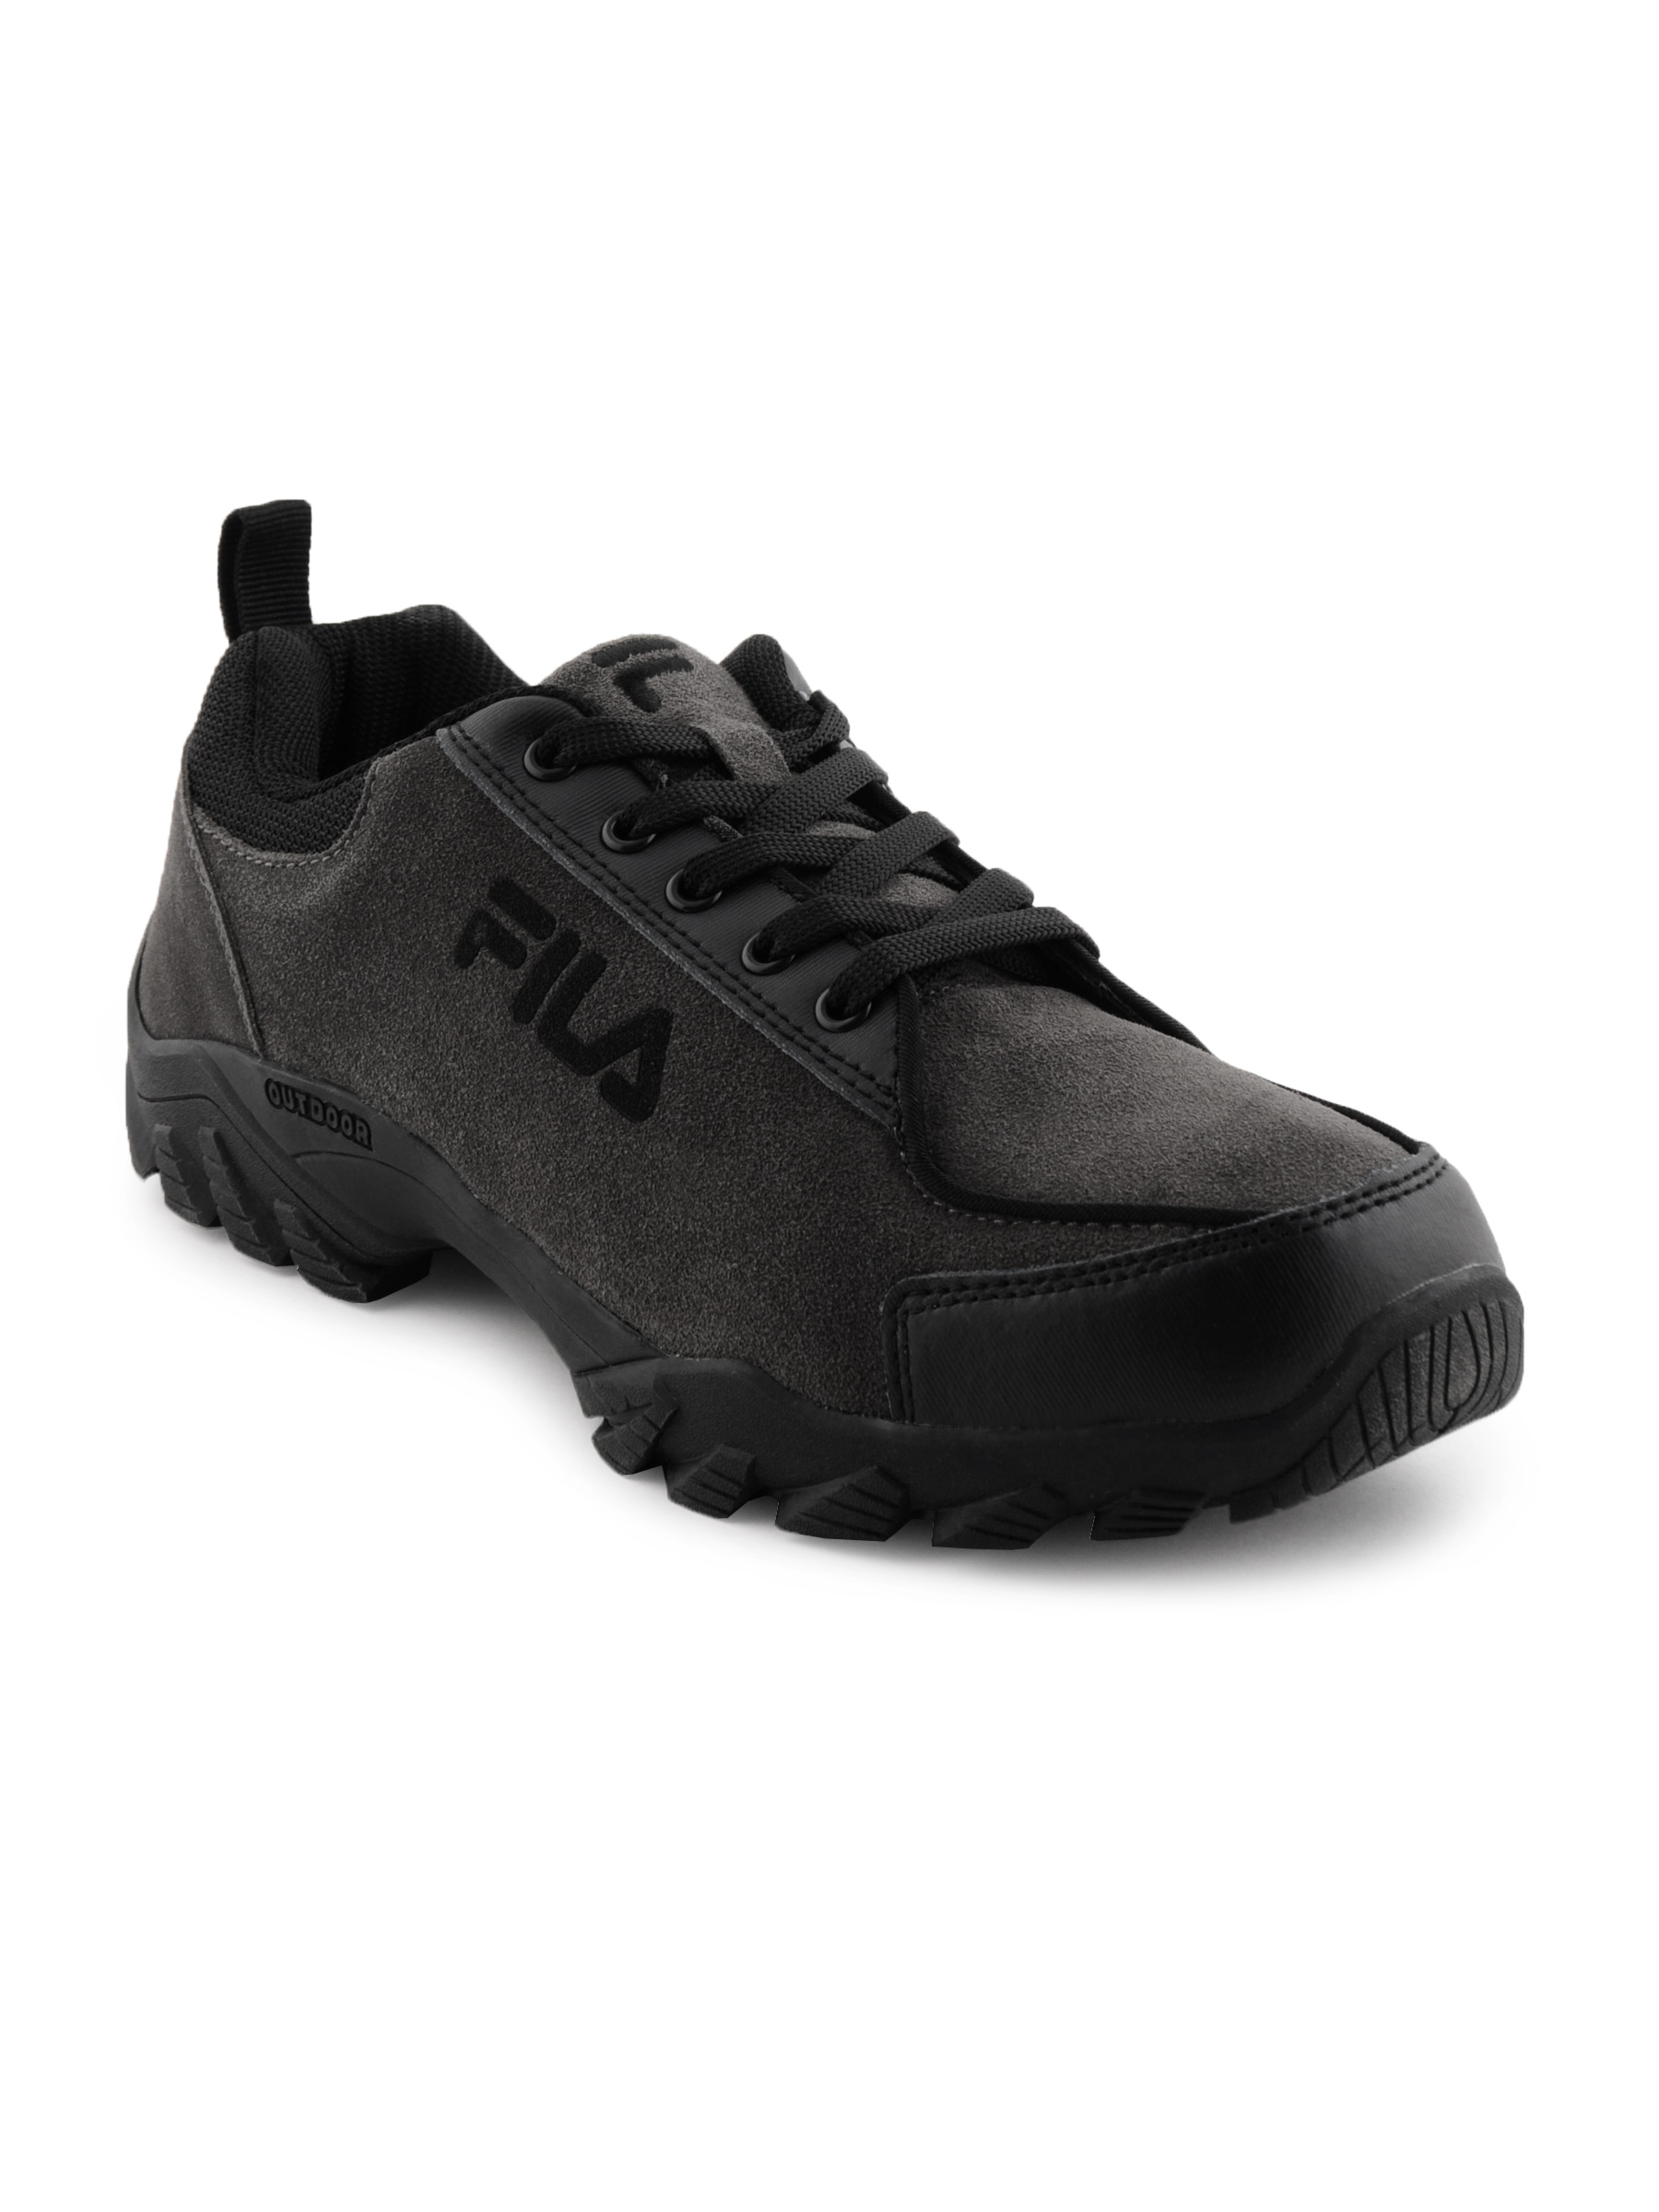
Fila Men Mountainaire Black Casual Shoe
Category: Footwear / Shoes / Casual Shoes
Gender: Men
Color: Black
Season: Fall 2010
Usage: Casual